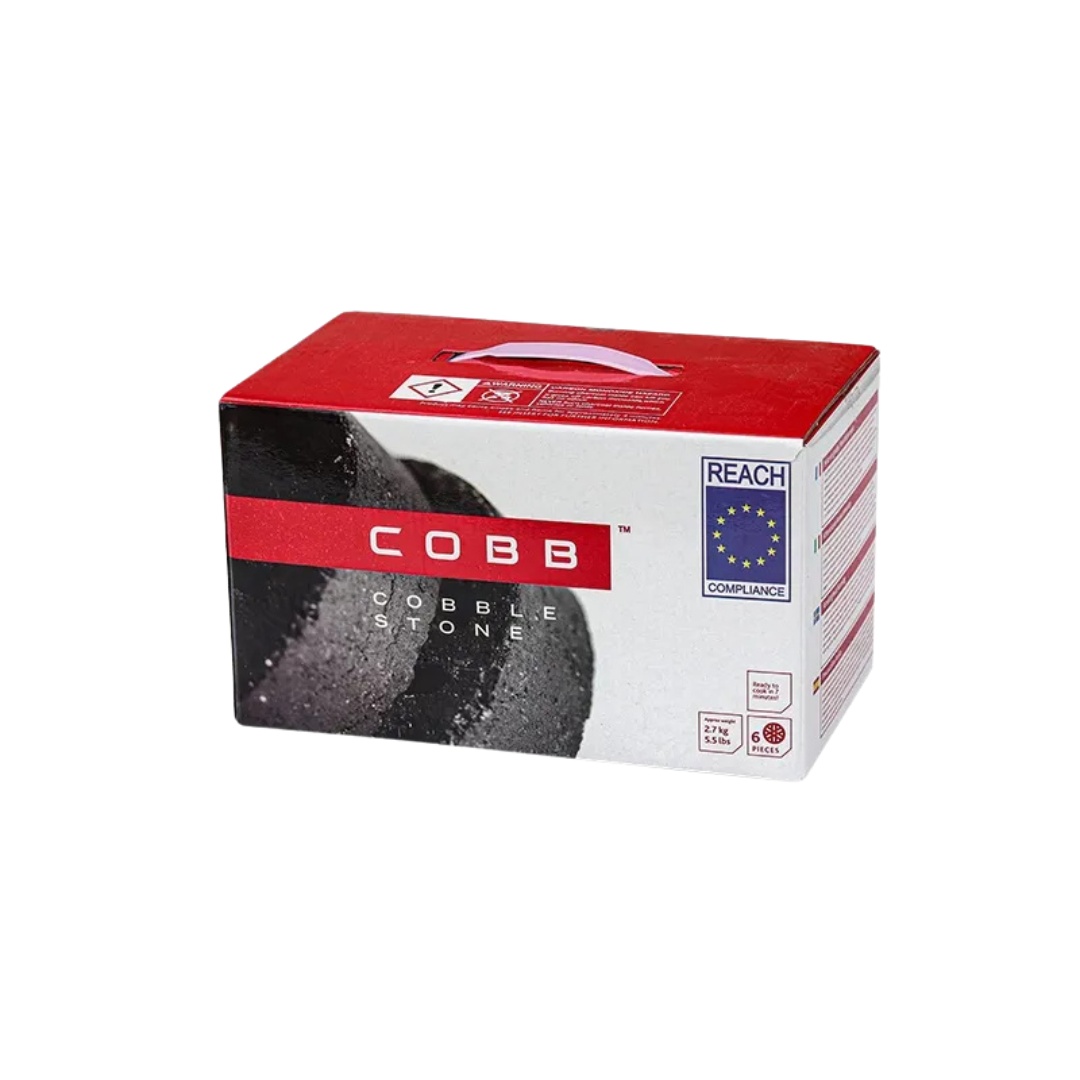
COBB COBBLESTONES (6’s)
Brand: Decorfires
130mm in diameter 35 mm in thickness Weighs approx 385 grams/13.60oz Made out of coconut husks Built-in firelighter consisting of barium and sodium nitrate with the rapid ignition technology applied to our CobbleStone, the charcoal takes seconds to light, without the aid of a firelighter. Once lit, it takes 90 seconds to stop smoking and is ready for you to start cooking in 5 minutes. Pack of 6
Category: Home & Garden > Kitchen & Dining > Kitchen Appliance Accessories > Outdoor Grill Accessories > Barbecue Briquettes > Thai Charcoals